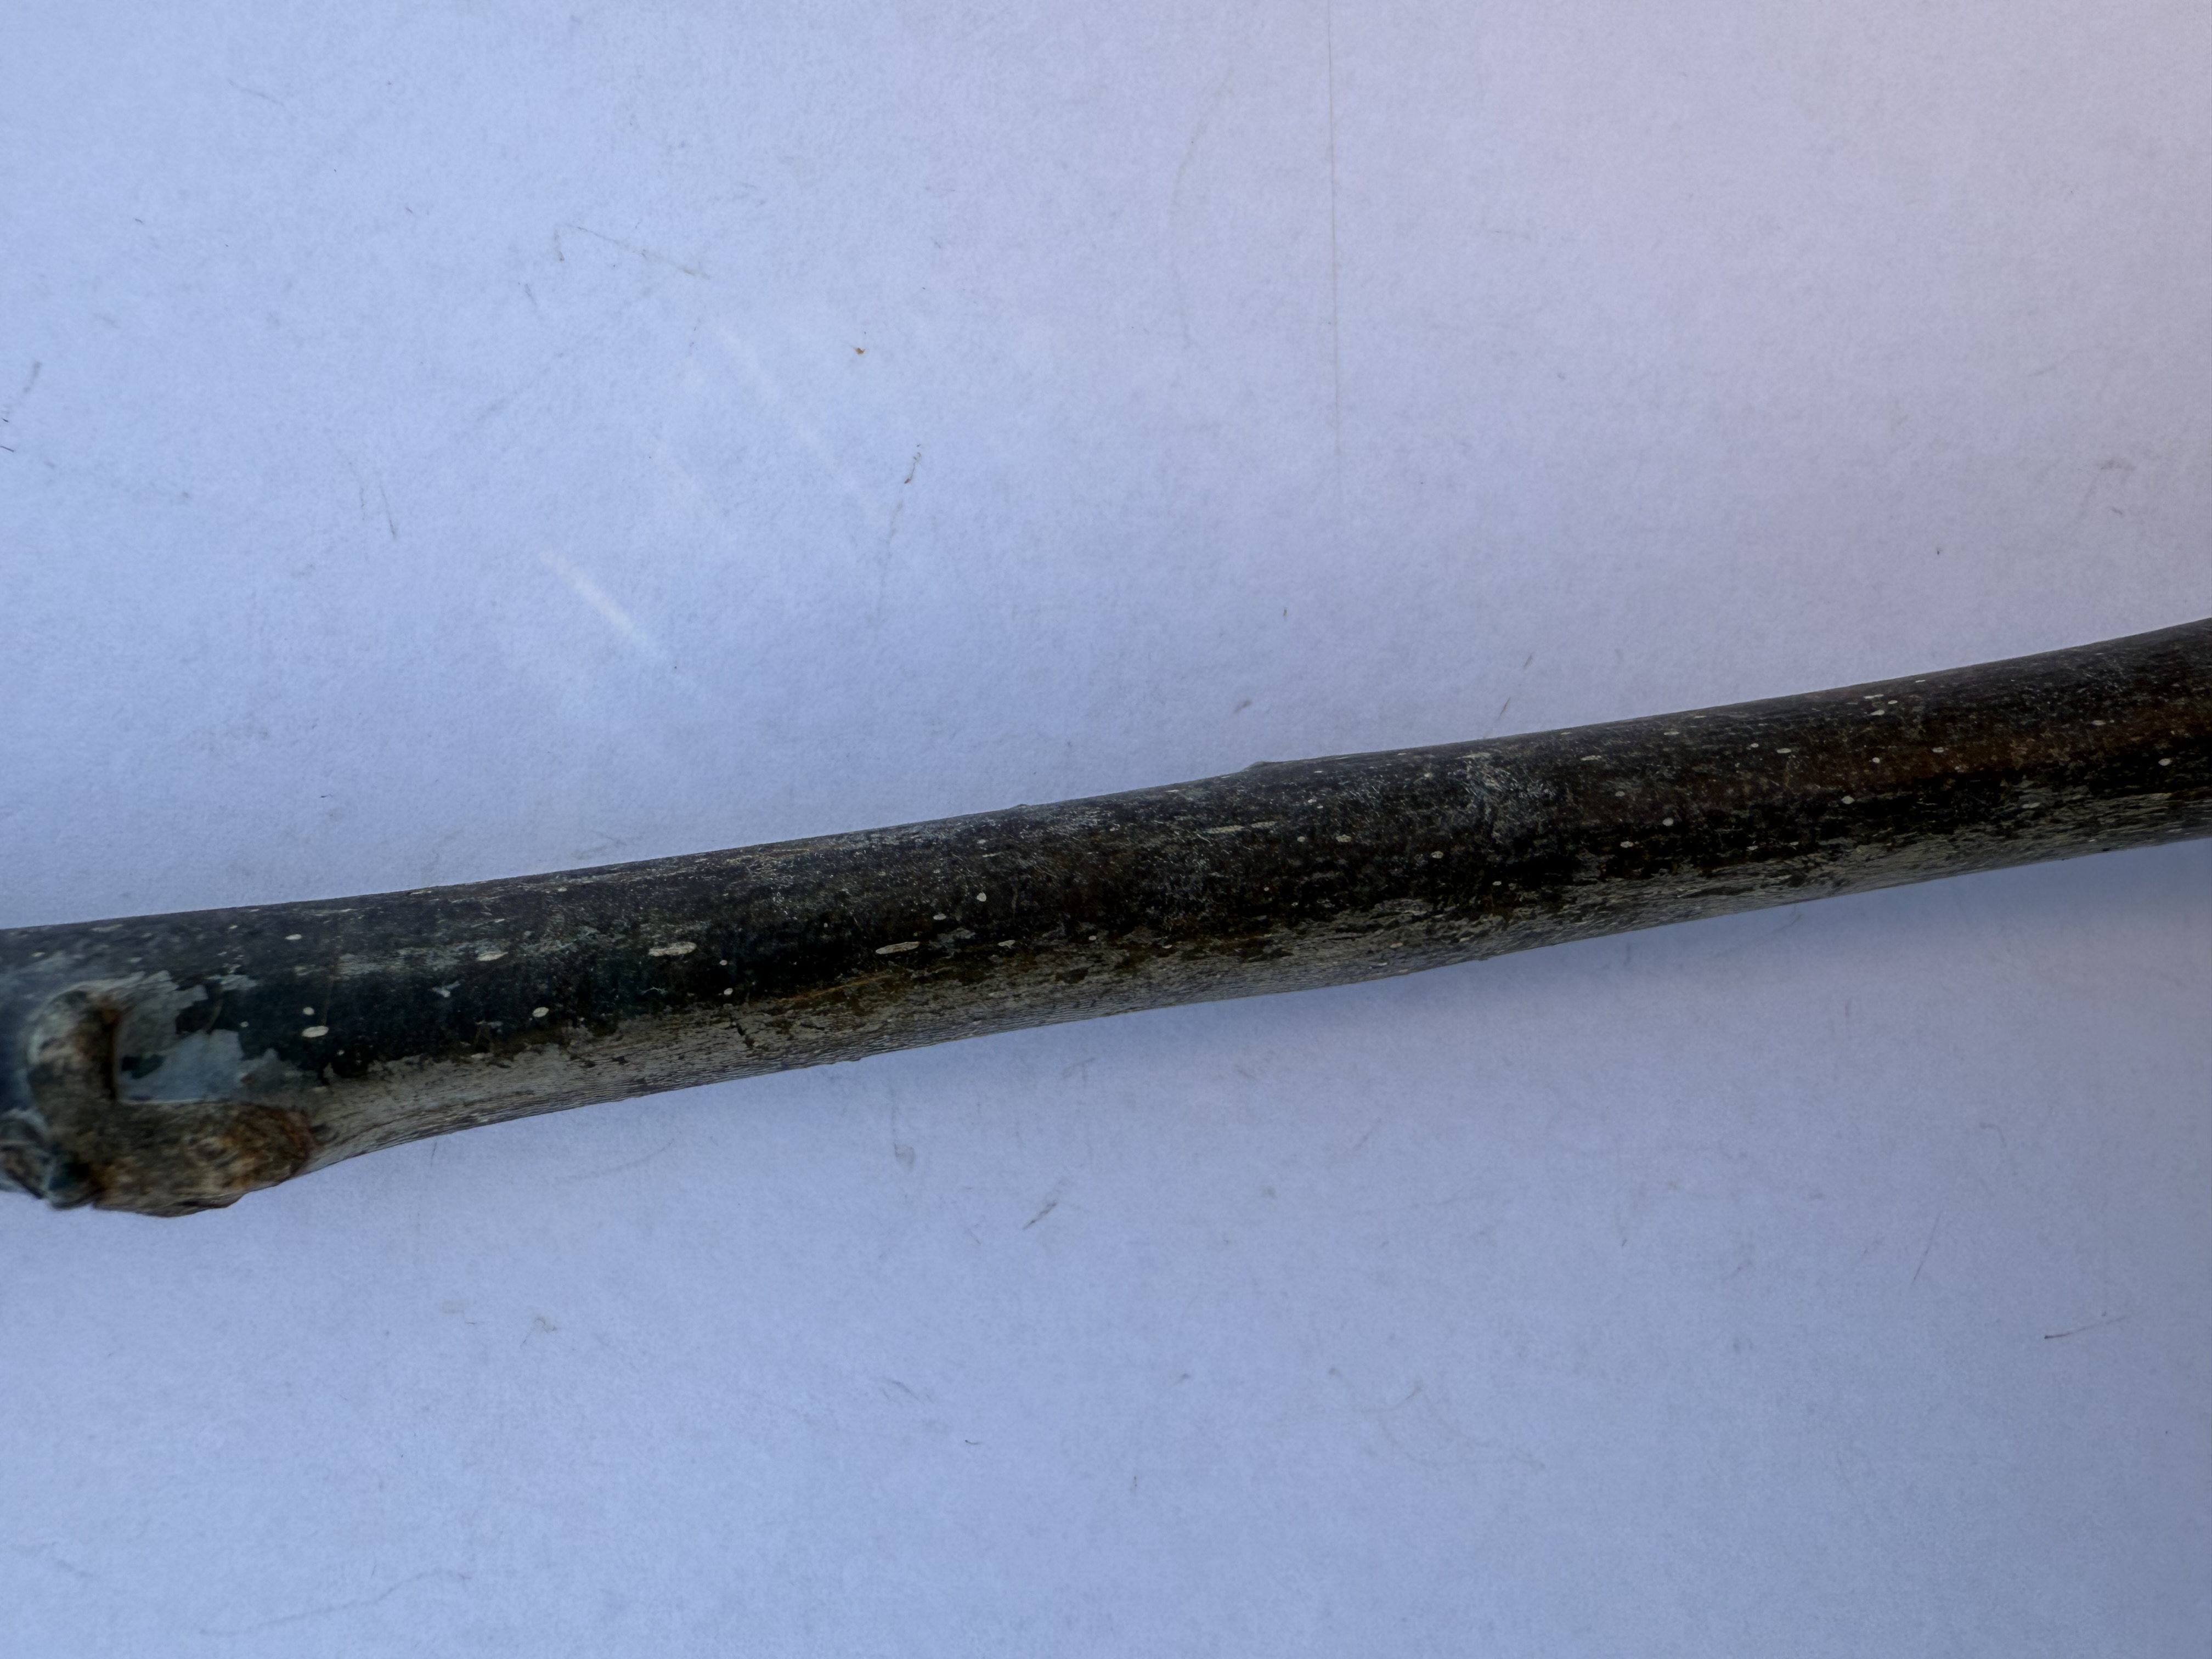
Variety: Bilecik Walnut